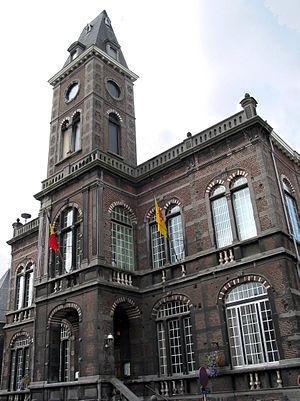
Fleurus (Belgique), l'hôtel de ville.